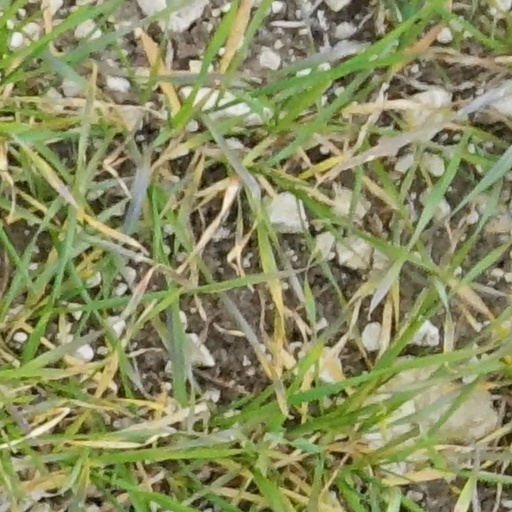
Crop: wheat